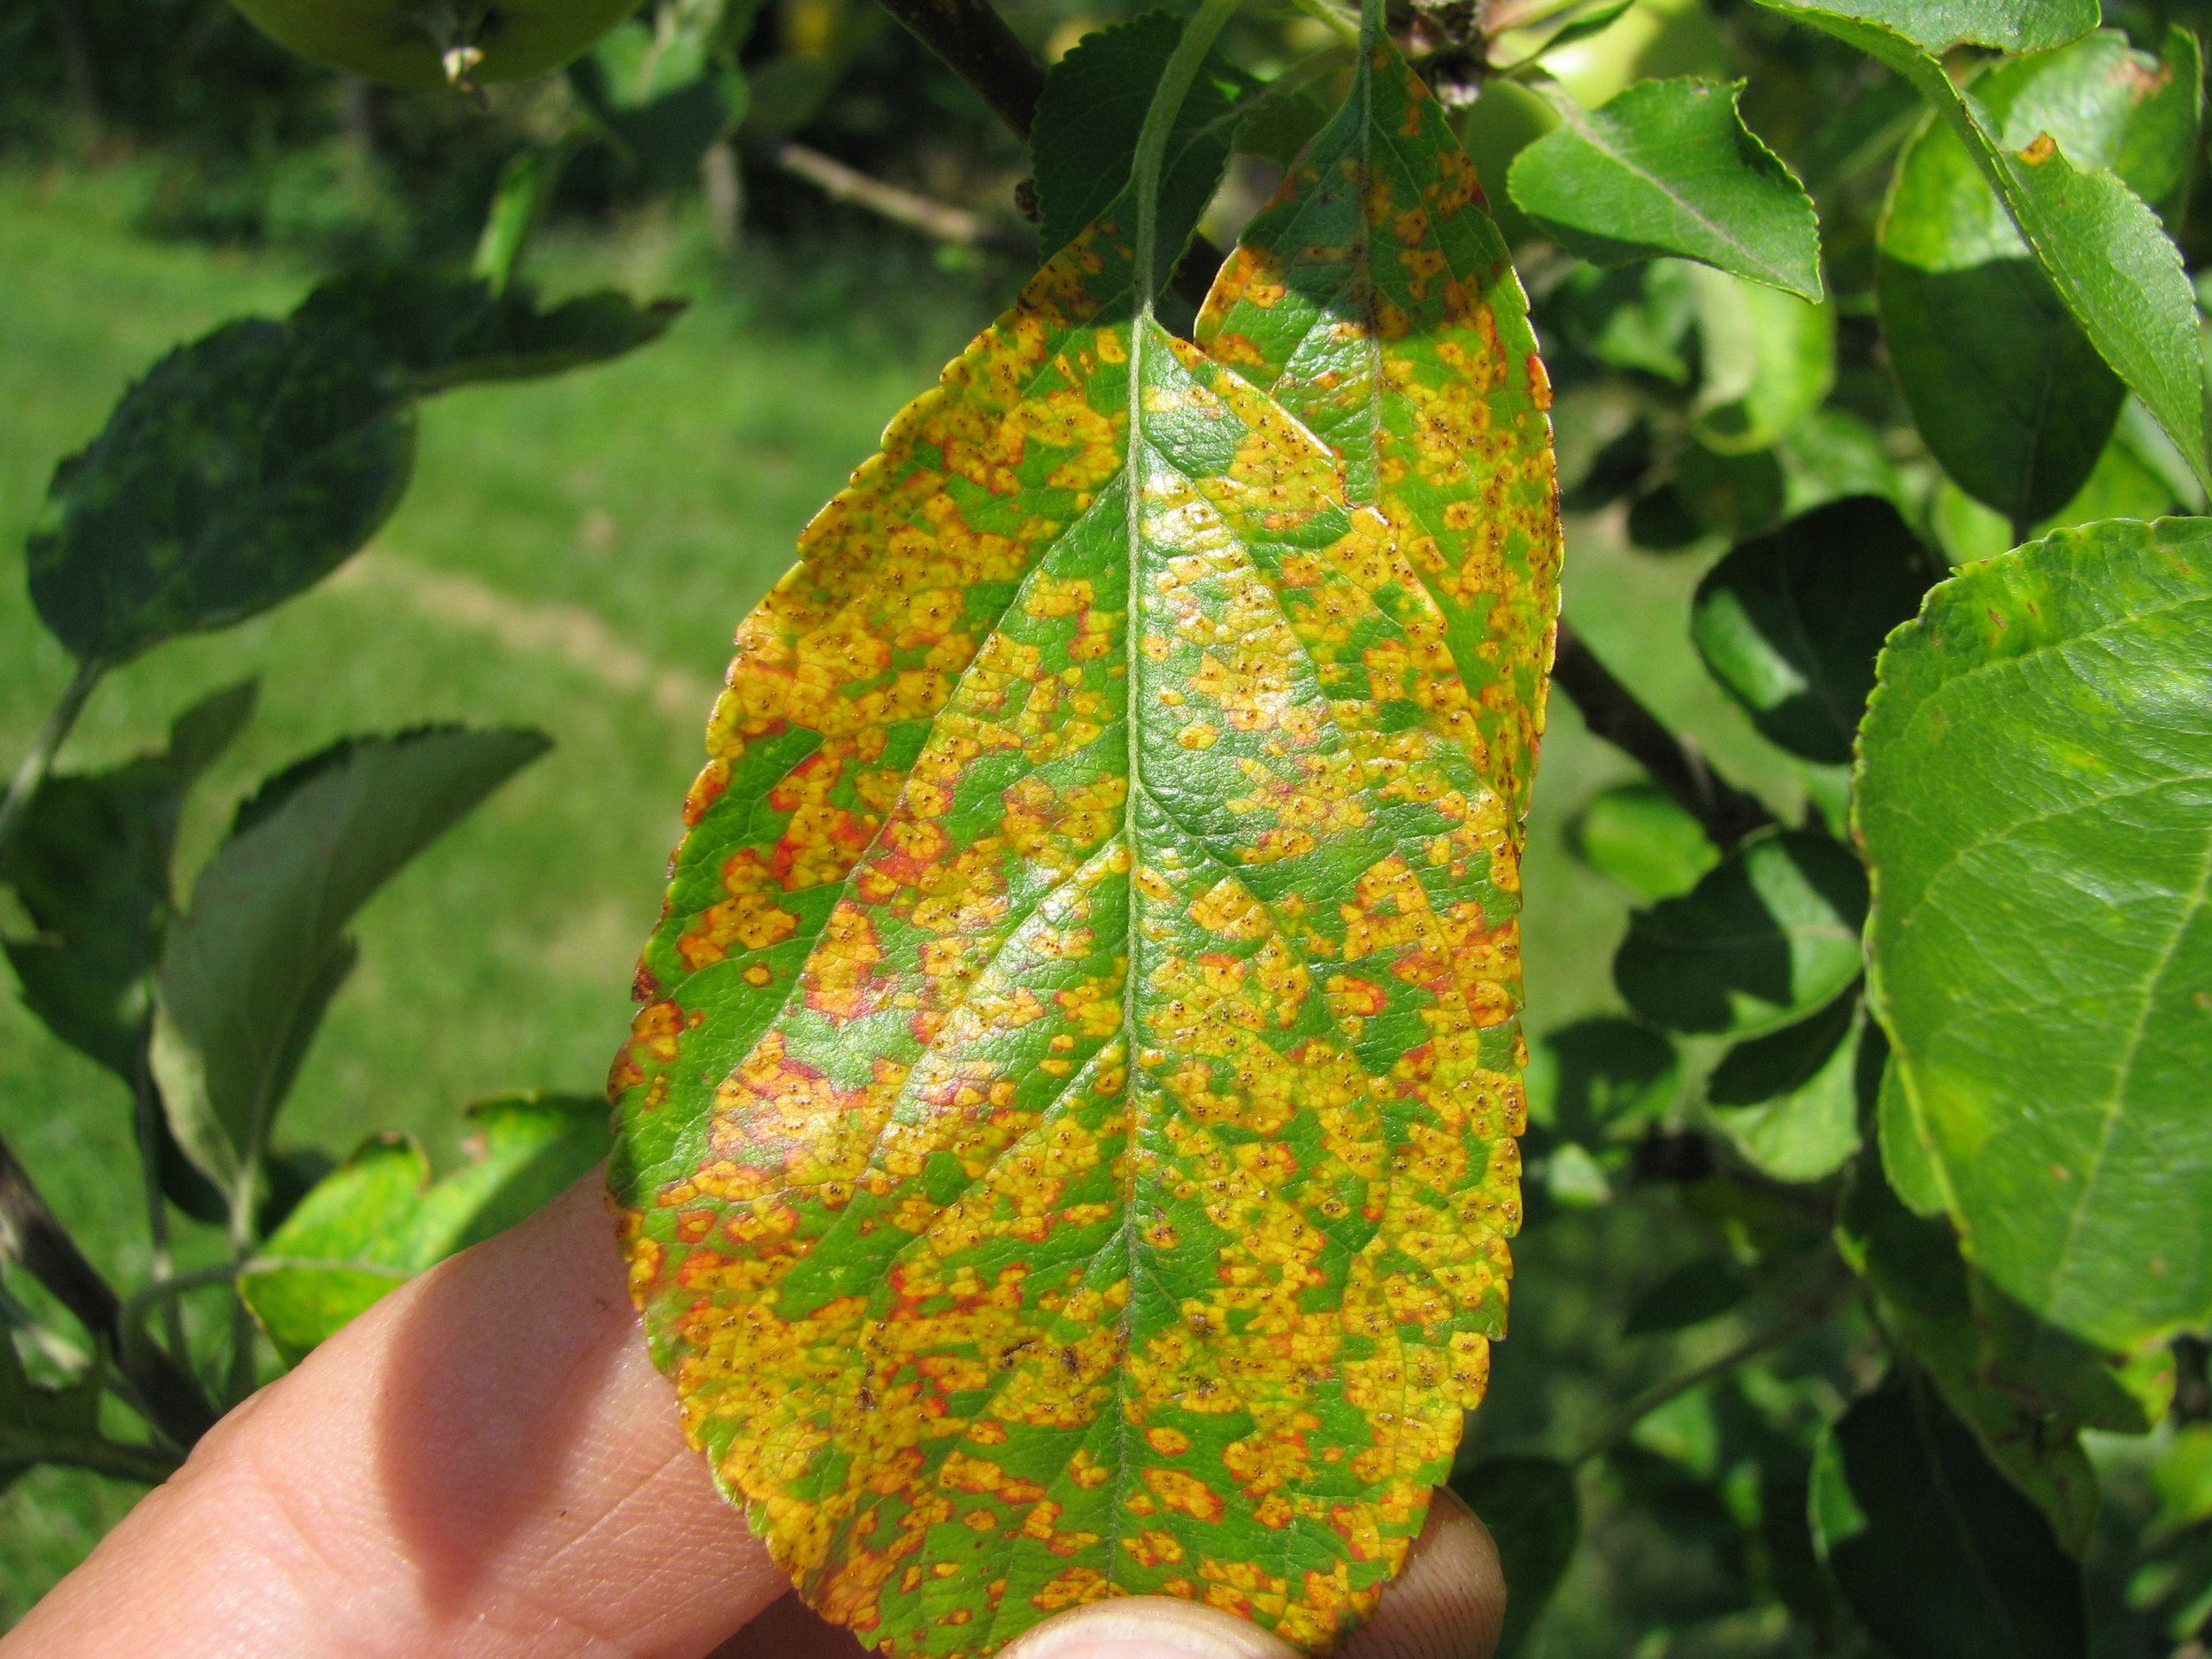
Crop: apple
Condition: rust